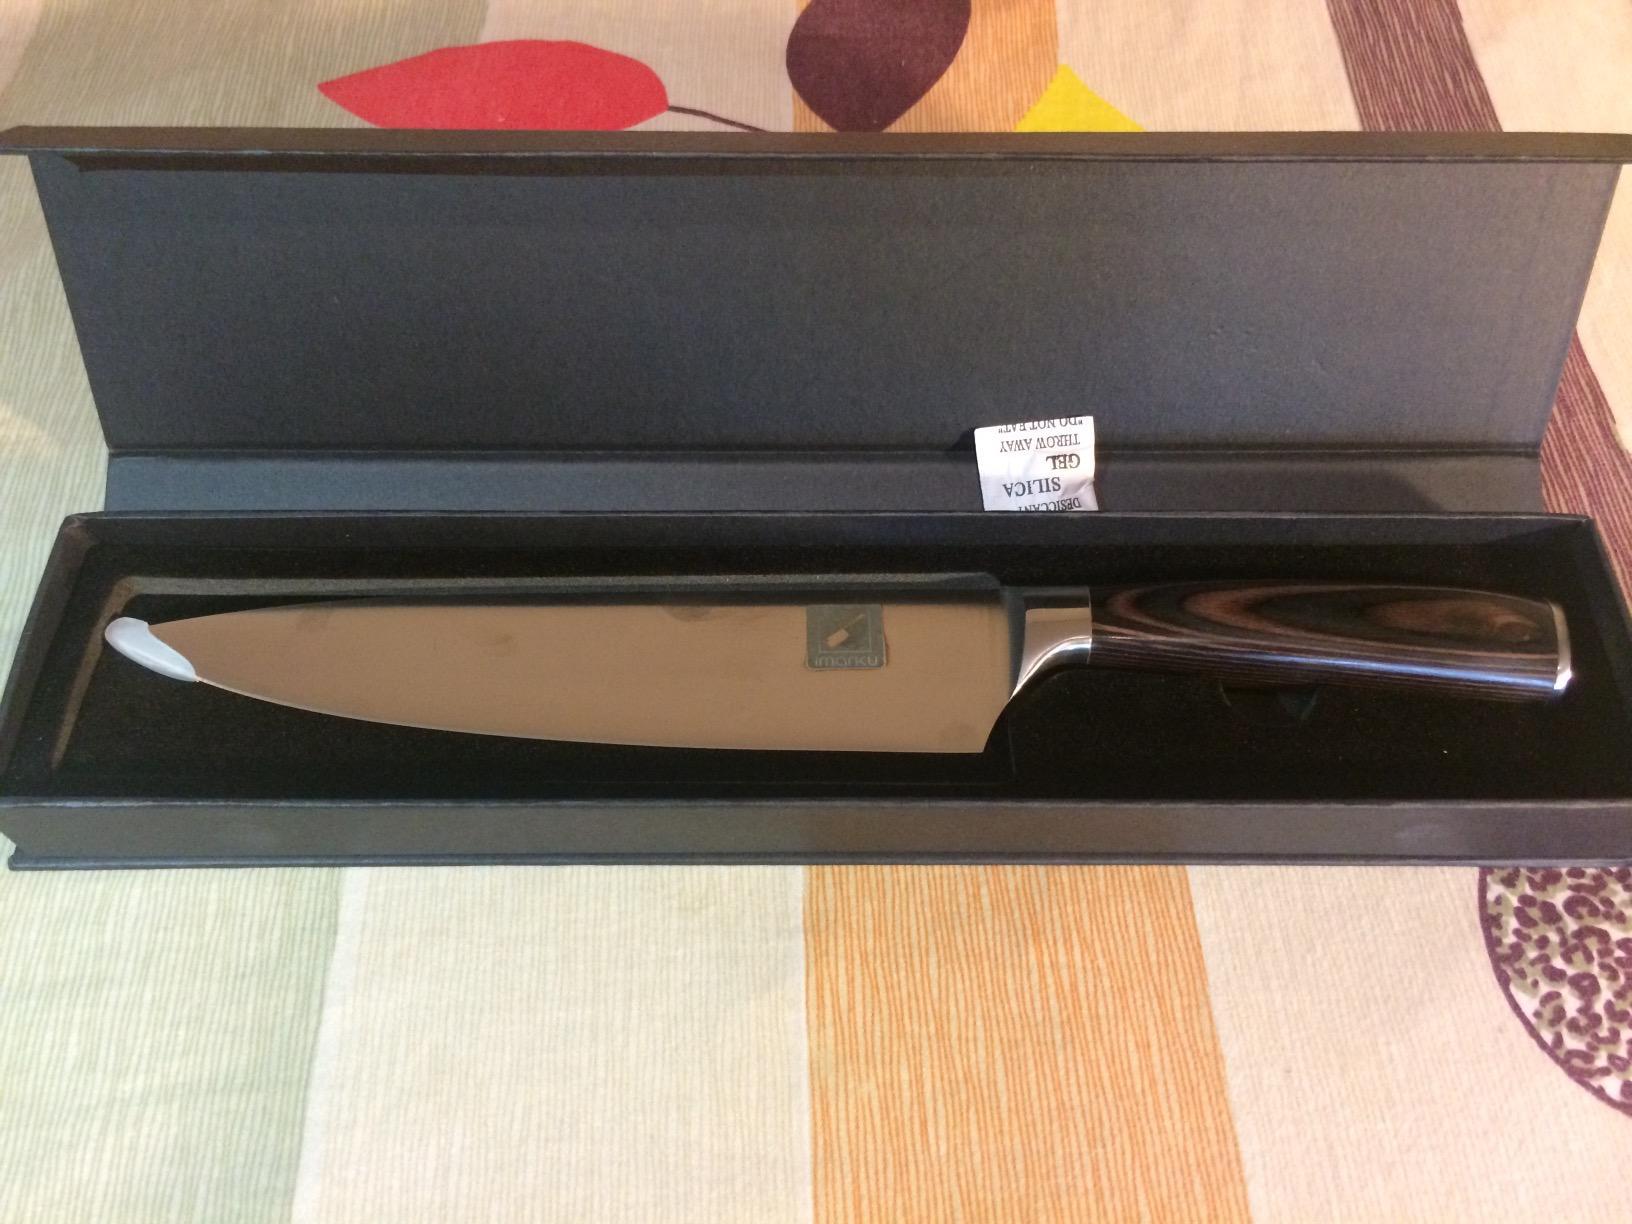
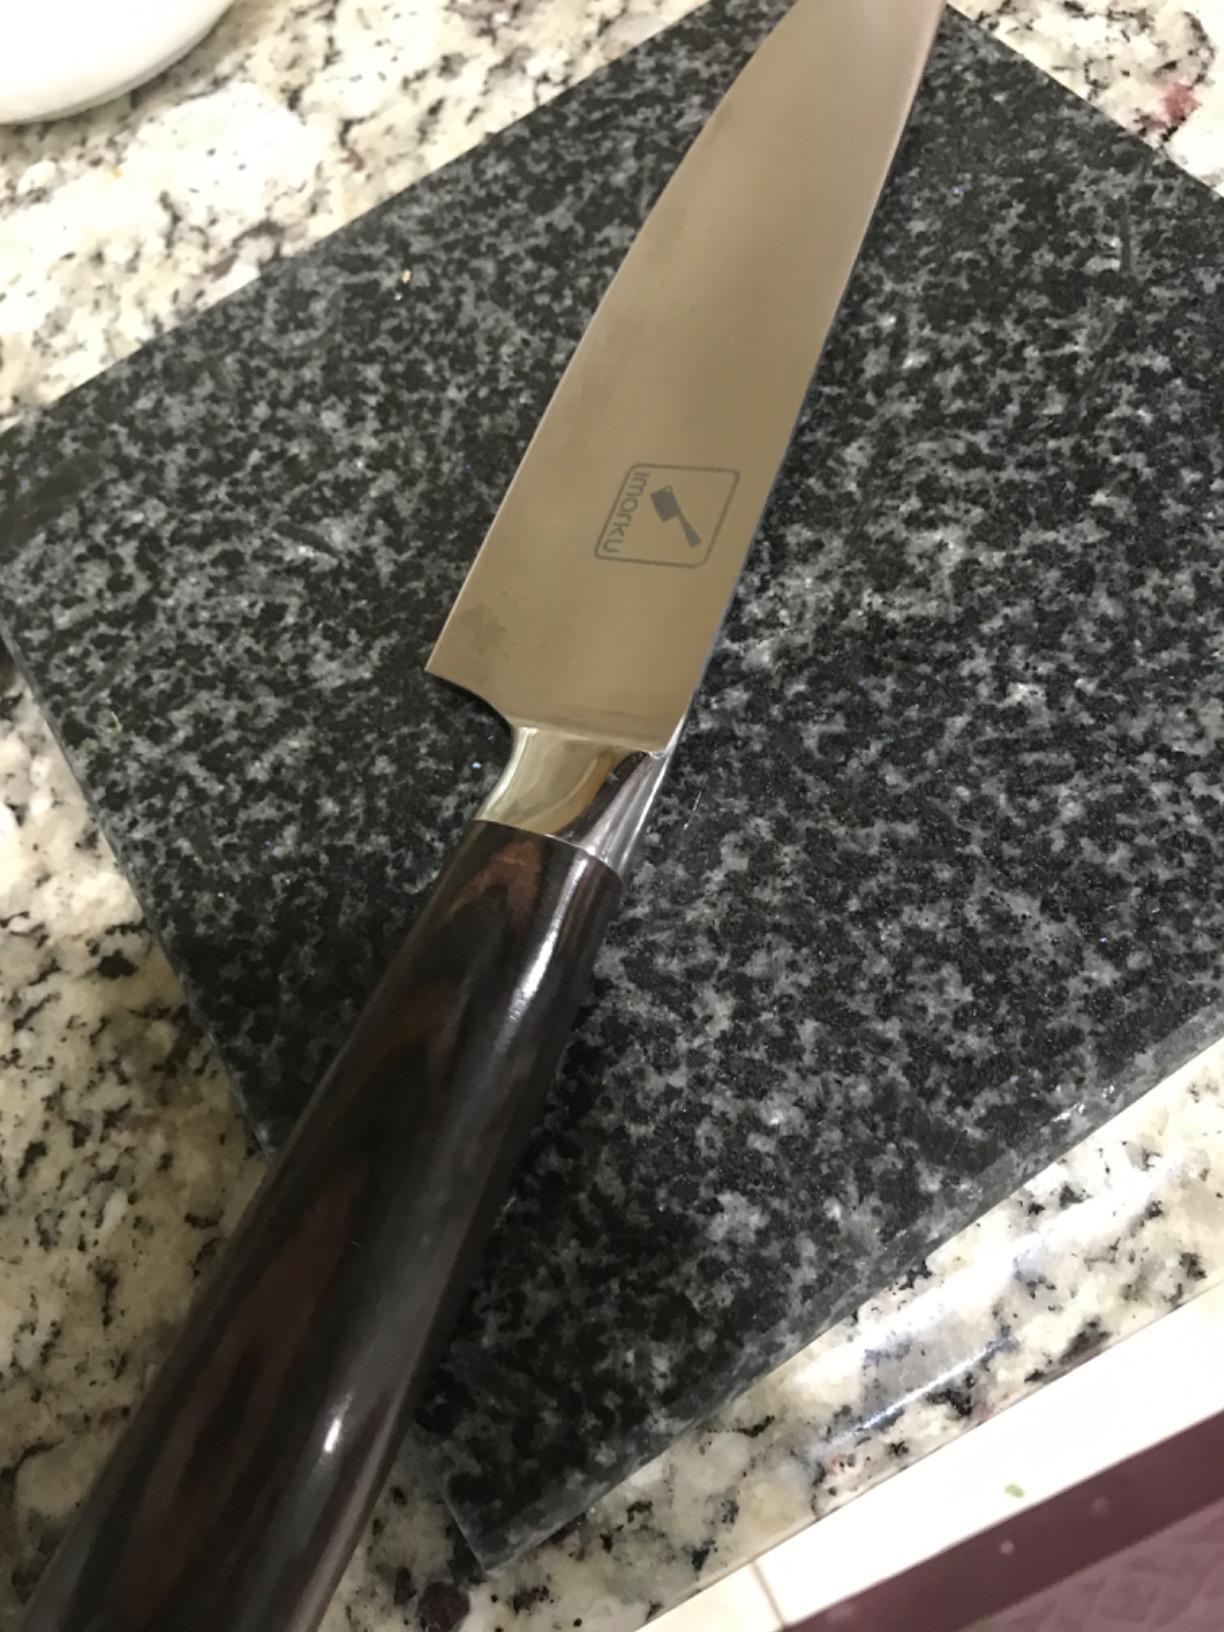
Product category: items_knife
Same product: yes